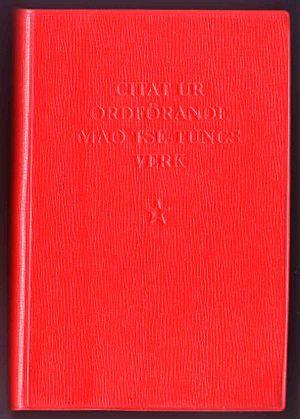
Couverture du livre des Citations du Président Mao Tsétoung en Suédois